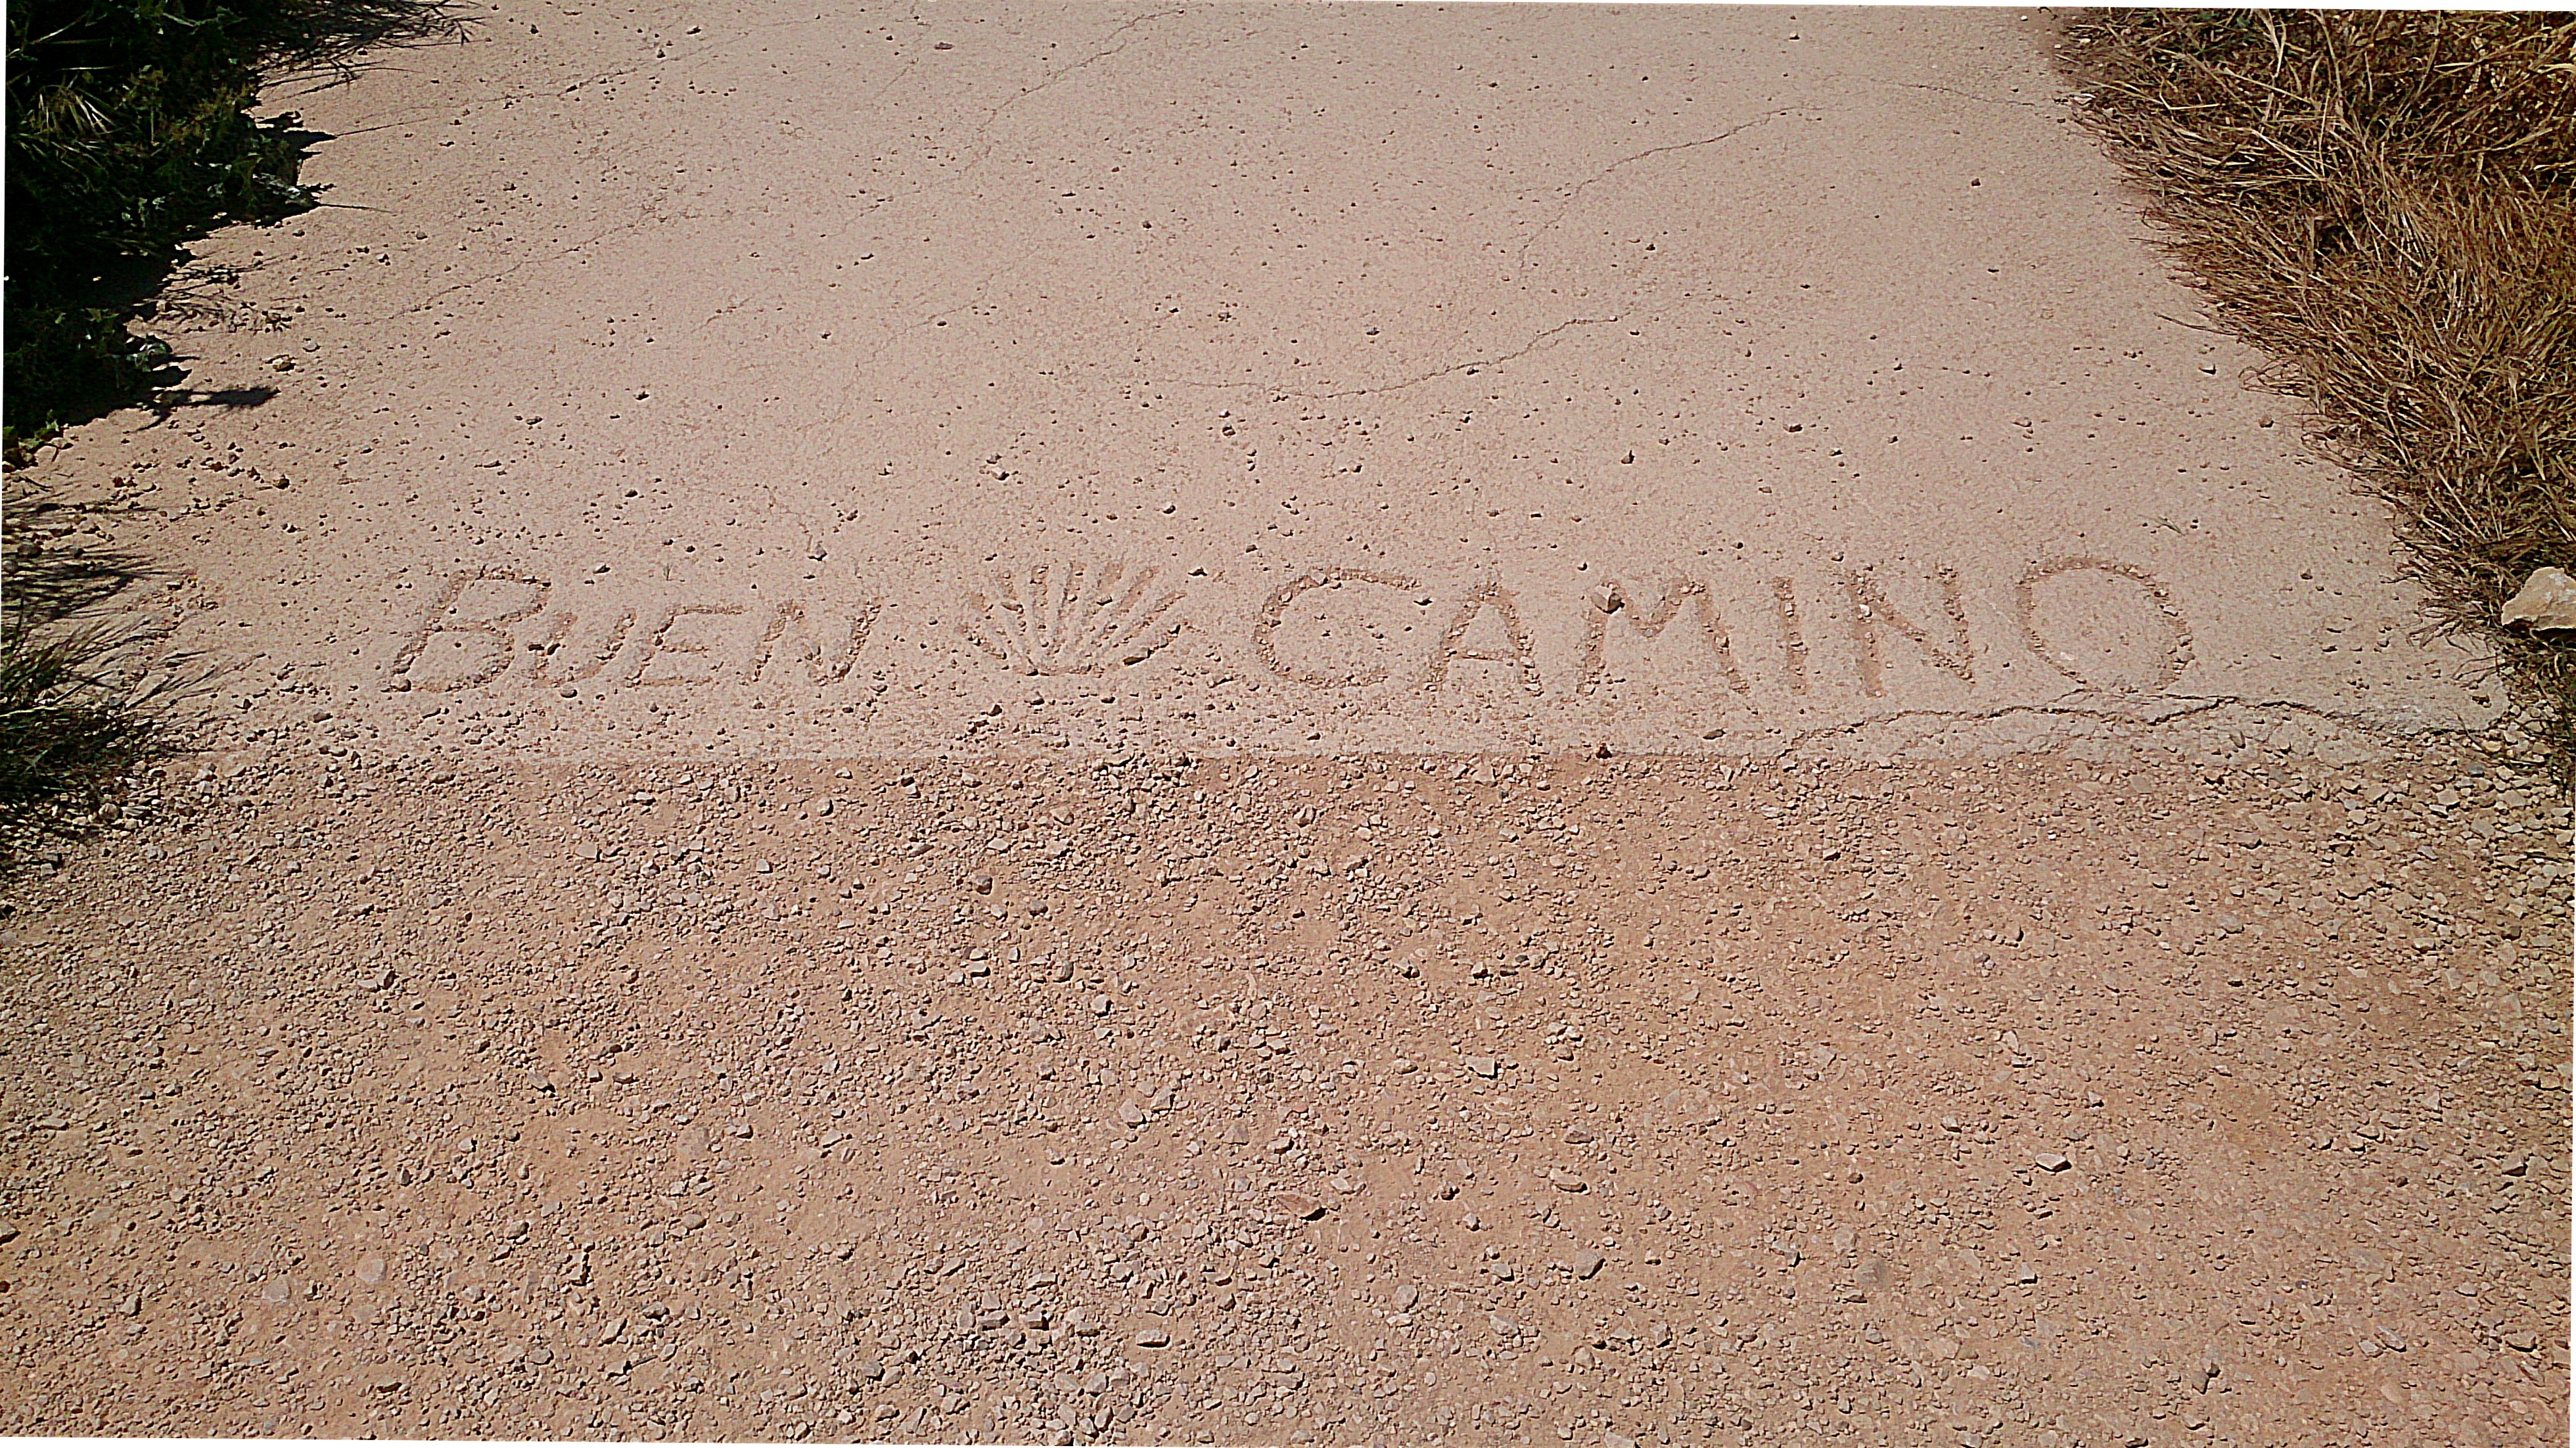
sand, wood, hiking, trail, texture, sidewalk, floor, wall, asphalt, hike, soil, brick, material, spain, camino, pilgrimage, pilgrim, flooring, road surface, jakobsweg, pilgrims path